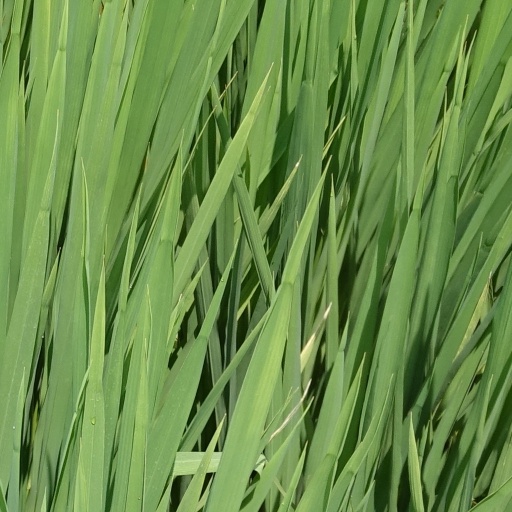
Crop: rice